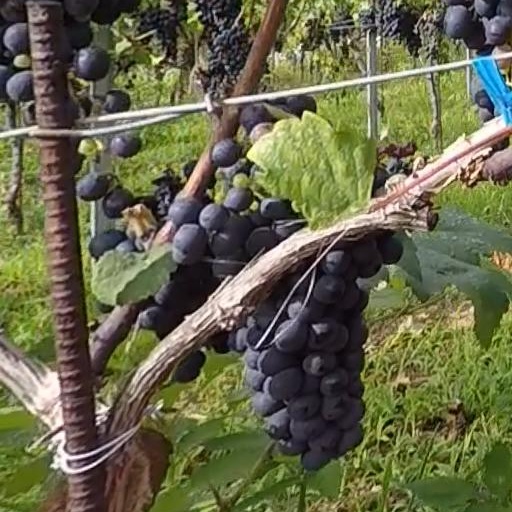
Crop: grape